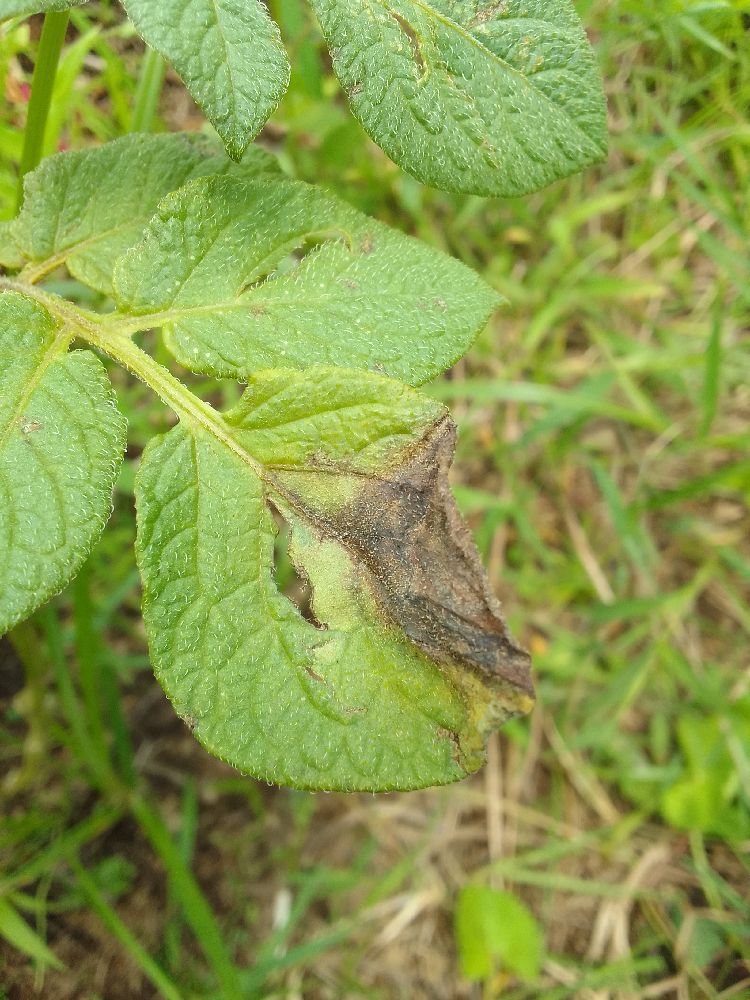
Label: Late blight